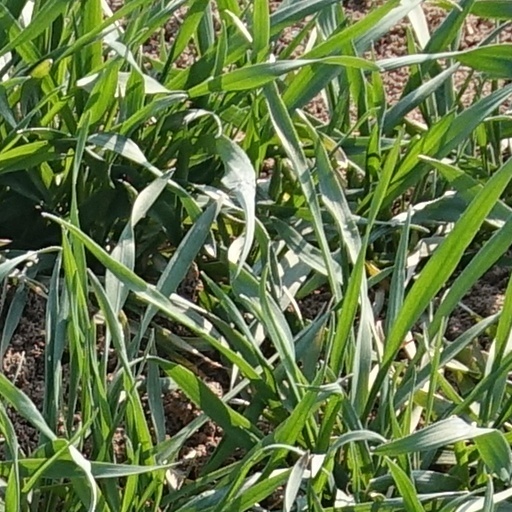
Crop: wheat